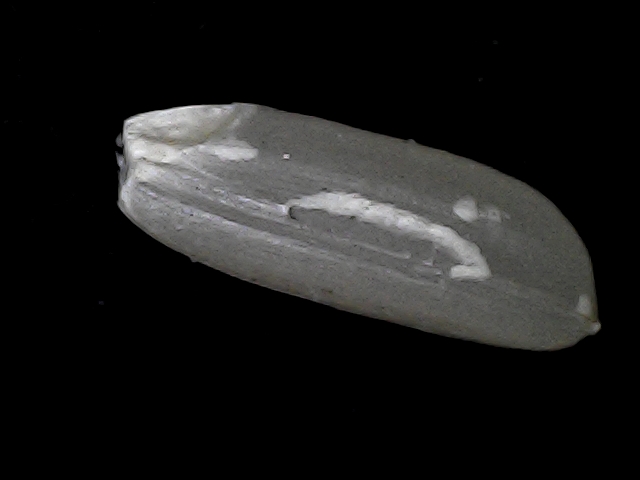
Rice variety: BD56